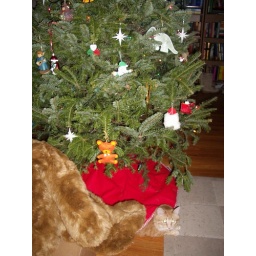
The cat burrows under the tree skirt.